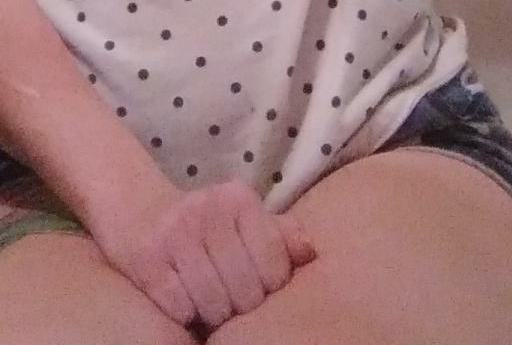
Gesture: no_gesture